Acapulco

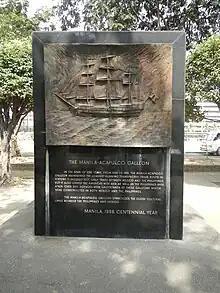
The Manila-Acapulco Galleon Memorial at Plaza Mexico in Intramuros, Manila.

Acapulco's main attraction is its nightlife, as it has been for many decades. Nightclubs change names and owners frequently.